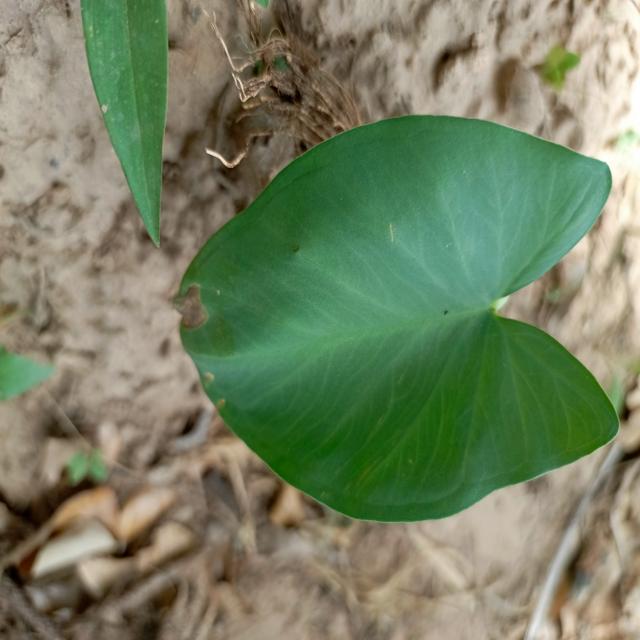
Label: Early_Blight